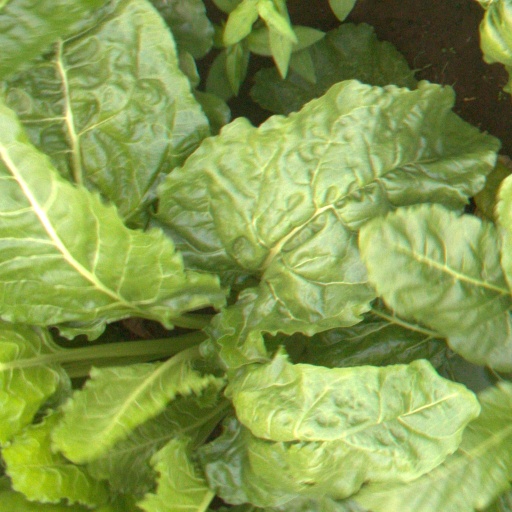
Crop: sugar beet